Volkswagen

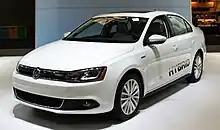
The Volkswagen Jetta Hybrid gets on highway.

The brand has a notable history in Brazil. Volkswagen's relationship with Brazil dates back to the early 1950s. In 1956, Volkswagen began by building a plant in São Bernardo do Campo, near São Paulo as its first manufacturing plant outside Germany as a response to the Brazil's ban on the import of completely assembled vehicles in 1950. One year later, the plant started to produce the Kombi model—370 cars at that time, with a 50 per cent local content component share. Of 81 million vehicles produced over six decades in Brazil, 23 million of it was built by Volkswagen, which was produced by four passenger car factories in the country. In 2018, Volkswagen accounted for close on 15 per cent of the Brazilian car market.